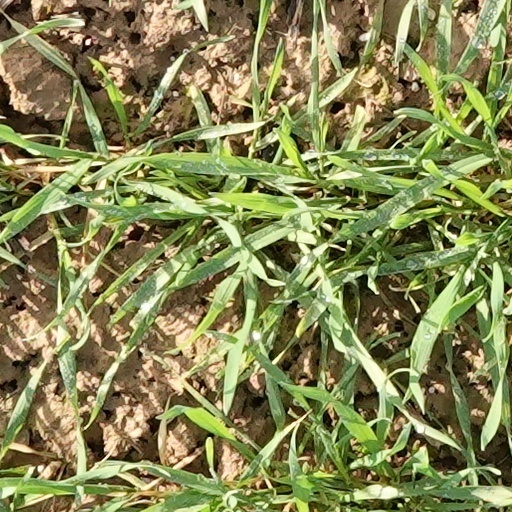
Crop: wheat